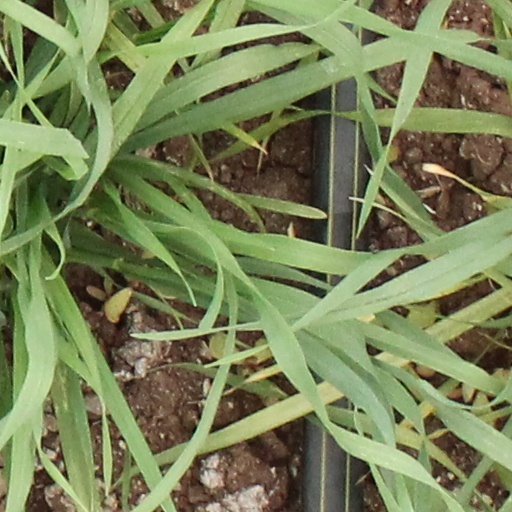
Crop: wheat